Cruzilles-lès-Mépillat

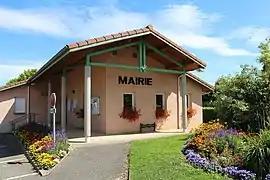
Town hall

Cruzilles-lès-Mépillat is a commune in the Ain department in eastern France.